Cayman Islands

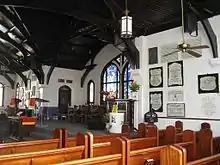
Elmslie United Church, George Town

The Cayman Islands has a tropical wet and dry climate, with a wet season from May to October, and a dry season that runs from November to April. Seasonally, there is little temperature change.